Norfolk jacket

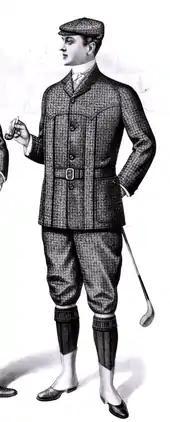
Golfing costume consisting of Norfolk jacket and knickerbockers. Detail of a fashion plate from the "Sartorial Arts Journal", New York, 1901

A Norfolk jacket is a loose, belted, single-breasted tweed jacket with box pleats on the back and front, with a belt or half-belt. It was originally designed as a shooting coat that did not bind when the elbow was raised to fire. Its origin is uncertain but it may have been named after Coke of Norfolk, the Duke of Norfolk, or after the county of Norfolk. It was made fashionable after the 1860s in the sporting circle of the Prince of Wales, later Edward VII, whose country residence was Sandringham House in Norfolk. The style was long popular for boys' jackets and suits, and is still used in some (primarily military and police) uniforms.